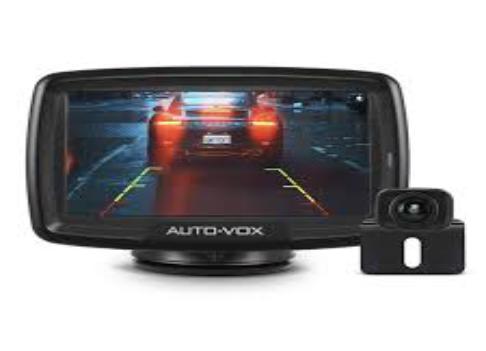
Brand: Autovox
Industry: Transportation